Marzena Okła-Drewnowicz

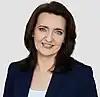
Okła-Drewnowicz in 2023

Marzena Okła-Drewnowicz (born 20 May 1972) is a Polish politician from 2023 to 2025, she held the office of the Minister of Senior Citizens Affairs She has been a member of the Sejm since 2007.